Pyramid of Nyuserre

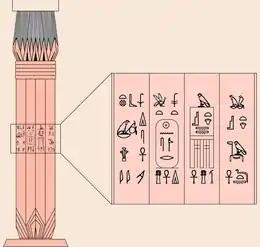
A depiction of a column taken based on renderings of the column from Borchardt (1907), pp. 68; Blatt 5; and Verner (2001d) p. 317.

The "antichambre carrée" leads into the sacrificial, or offering, hall via a vestibule which was left out in later renditions. The offering hall was set along the east–west axis for religious reasons, and located in its traditional place in the centre of the east face of, and adjoining, the main pyramid. The offering hall an altar for performing ritual sacrifices and had a false granite door. As with the entrance hall, the walls of the offering hall were decorated with reliefs; these depicted scenes related to the ritual sacrifices performed there. Similarly to the ambulatory of the courtyard, the vaulted ceiling of the hall was decorated with bas-relief stars evoking the night sky of the underworld. Under the east wall was a canal connected to a drainage system east of the temple. North of the offering hall were a final group of storage rooms. Lastly, there is an alternate entrance point that sits near the intersection between the outer and inner sanctuaries that can be accessed from the outside.